Boxen (C. S. Lewis)

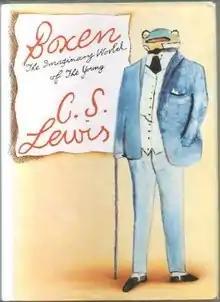
First edition (publ. Collins)

Boxen: The Imaginary World of the Young C. S. Lewis is a collection of stories created by C. S. Lewis ("Jack") and his brother W. H. Lewis ("Warnie") as children. The stories were edited by Walter Hooper and first published posthumously by Collins on May 28, 1985.